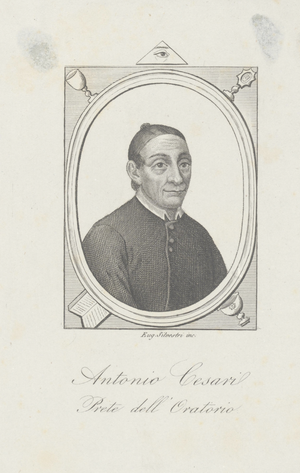
Antonio Cesari est un linguiste et littérateur italien.